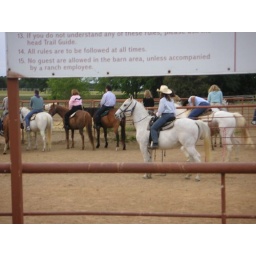
the girl in the cowboy hat is about 10 minutes from breaking her arm.